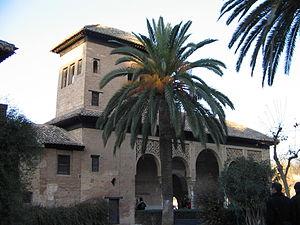
La Tour des Dames est une des tours de l'Alhambra de Grenade, en Espagne.